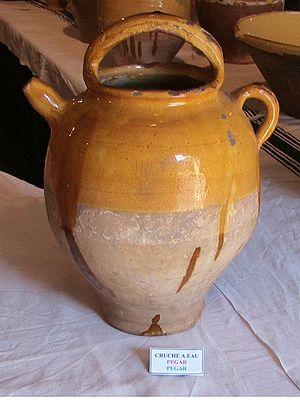
Une cruche est un récipient, généralement en terre cuite, d’une contenance de quelques litres, à col étroit et une ou deux anses permettant le transport et la mise à disposition de l’eau domestique, du lait ou du vin.
Le terme poterie désigne des vases et récipients à usage essentiellement domestique ou culinaire réalisés en terre cuite poreuse qui peuvent demeurer bruts ou recevoir un revêtement glaçuré.